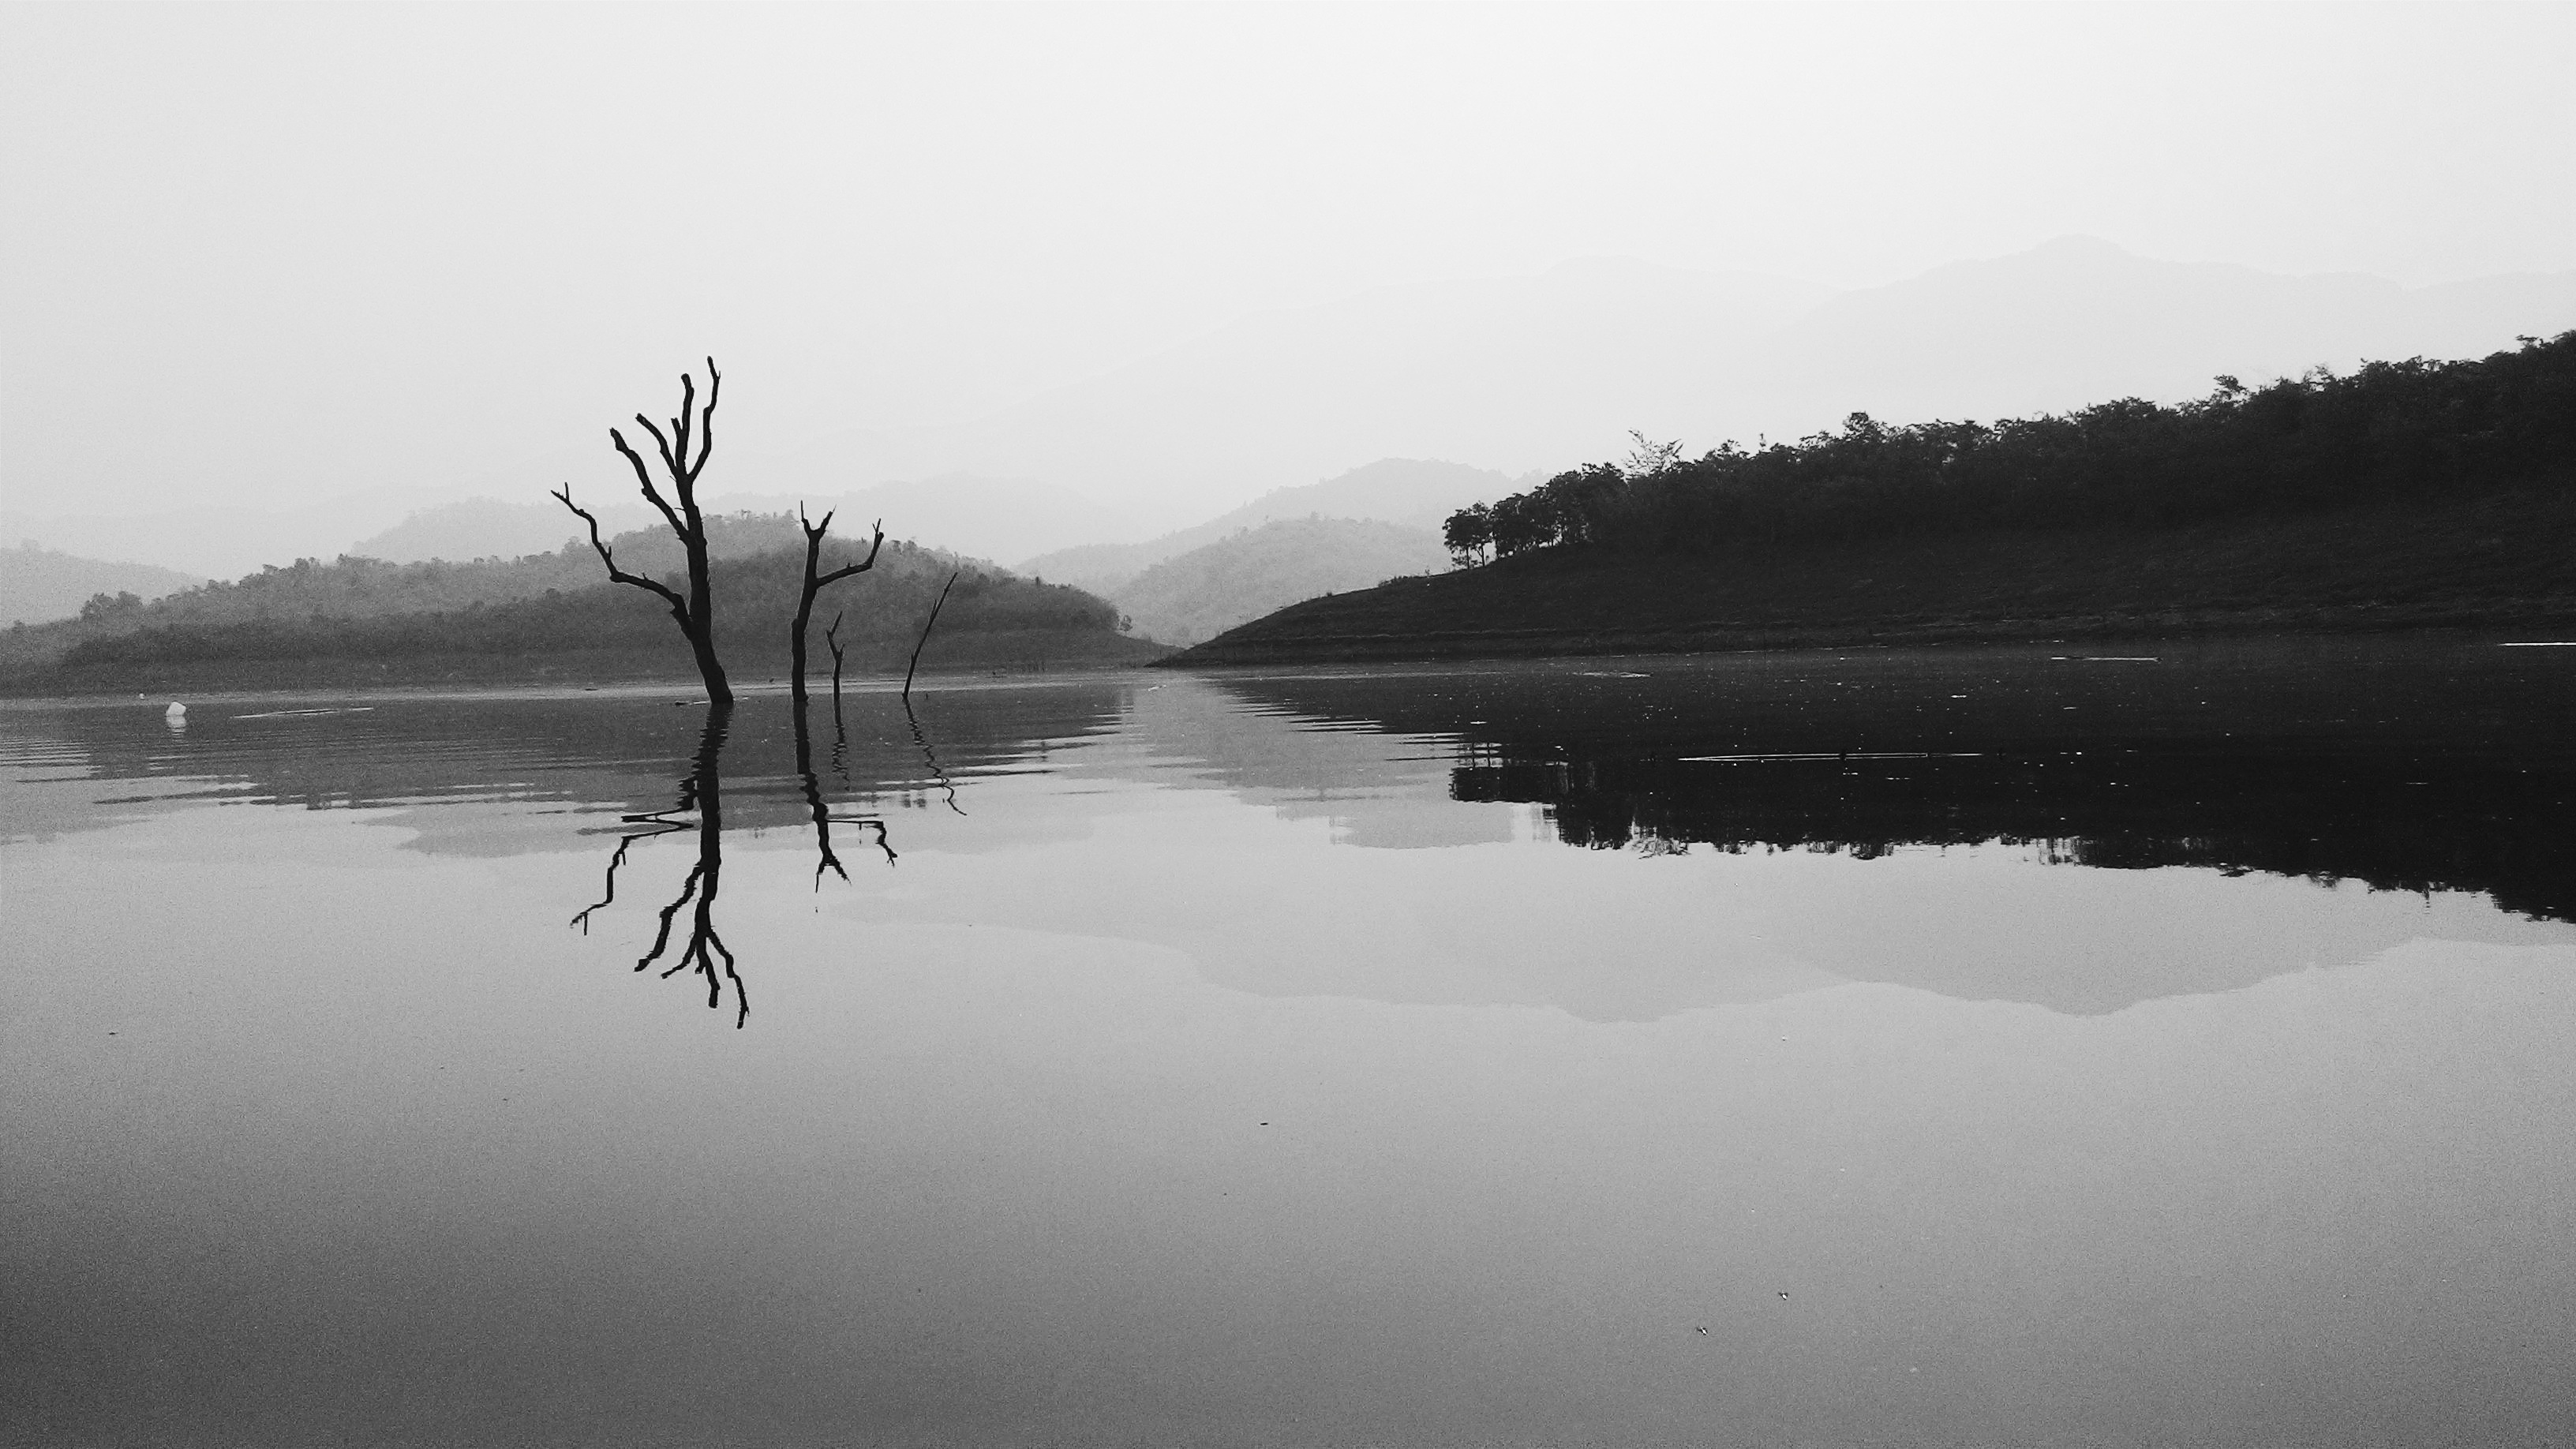
nature, reflection, black and white, atmospheric phenomenon, water, lake, tree, body of water, weather, river, mist, morning, horizon, monochrome, loch, dawn, monochrome photography, shore, winter, reservoir, sea, fog, dusk, snow